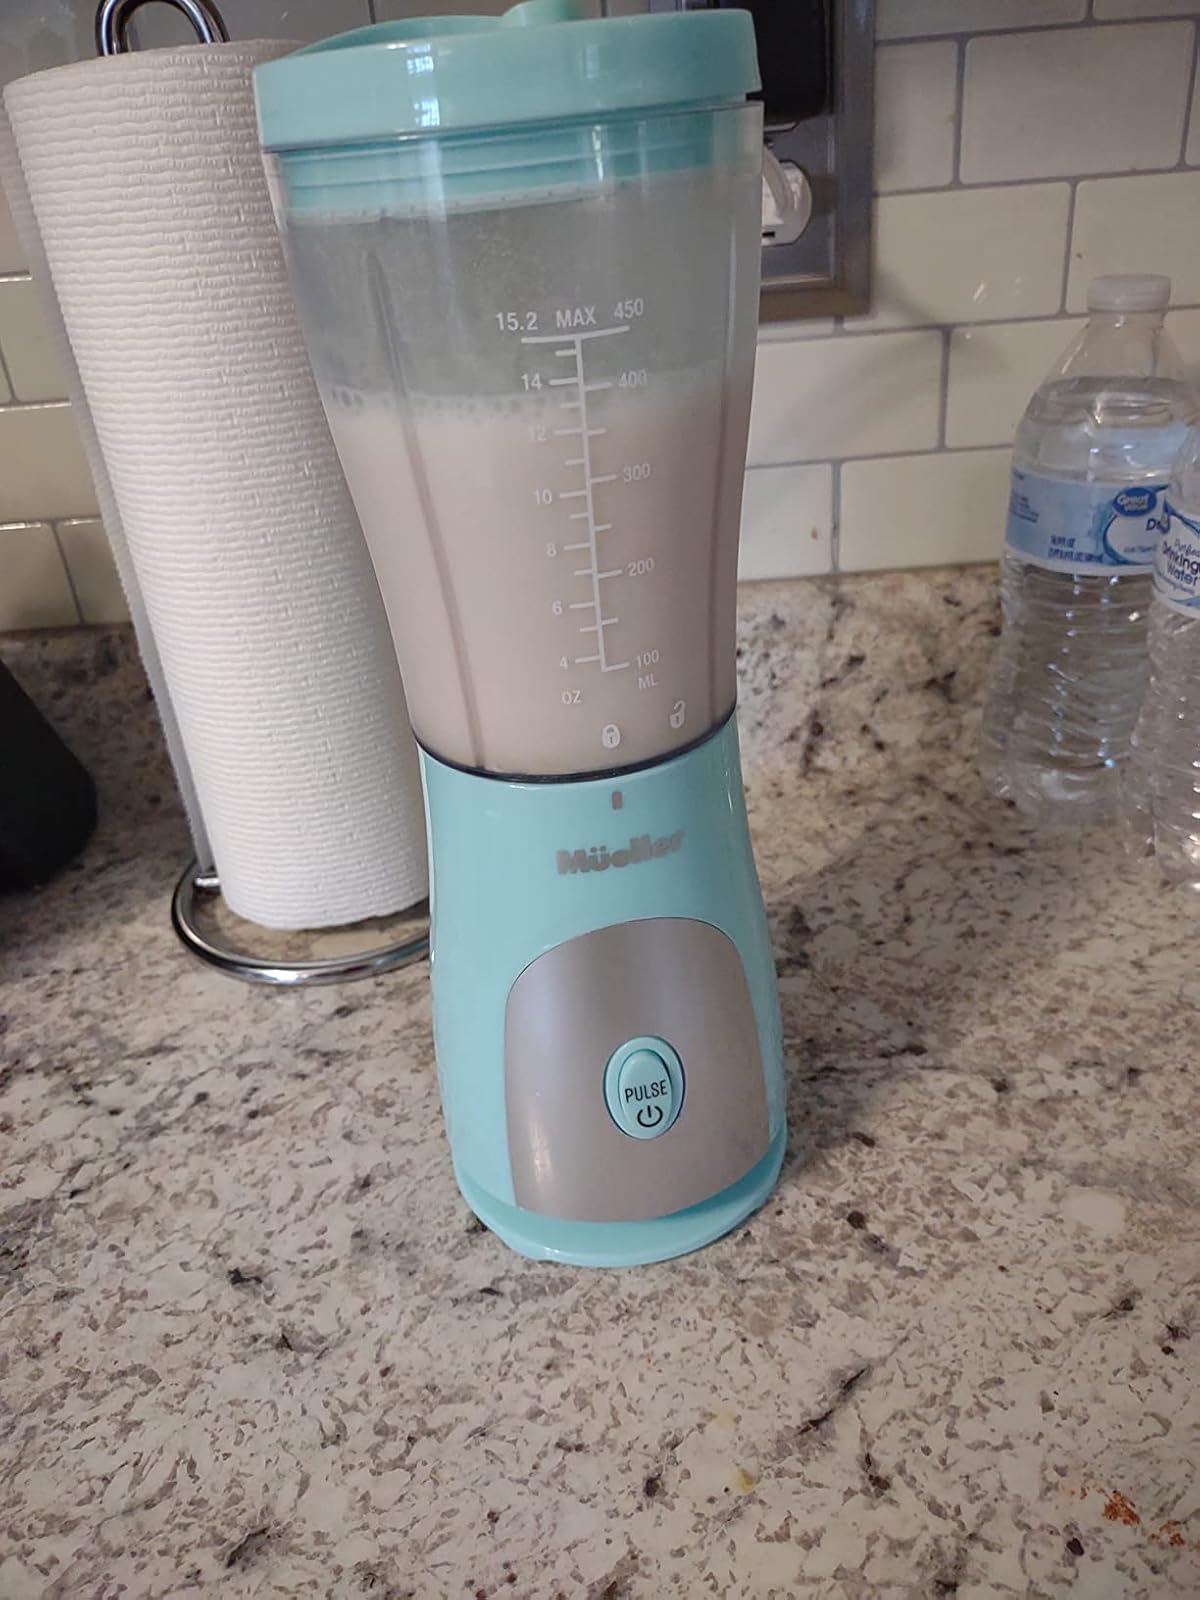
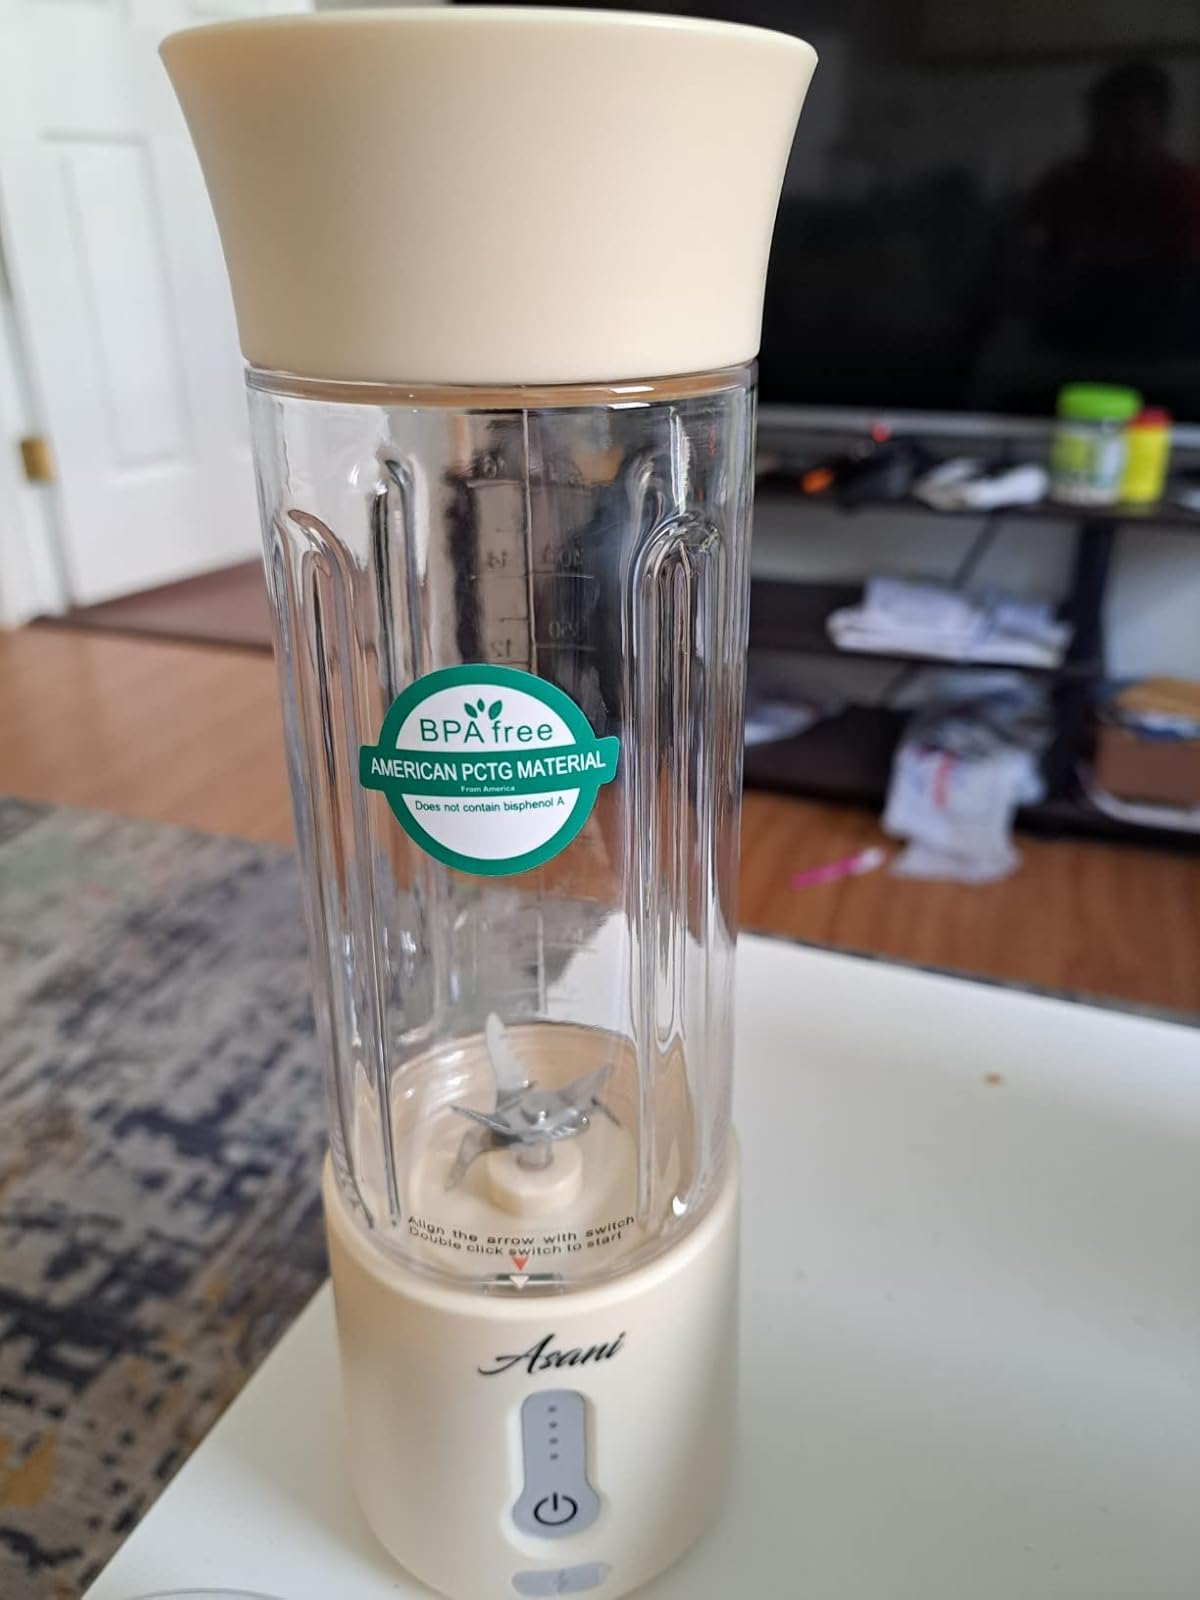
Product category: items_blender
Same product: no